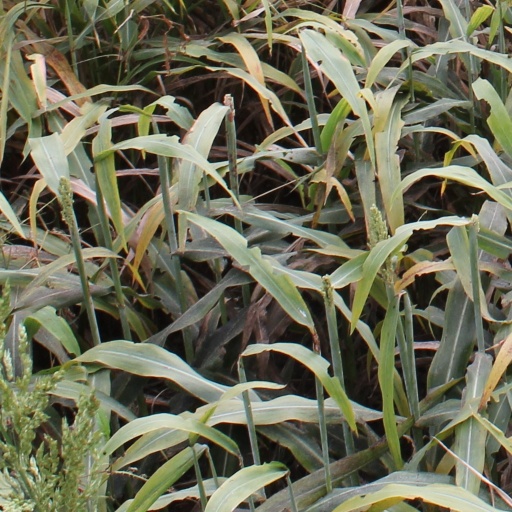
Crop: sorghum